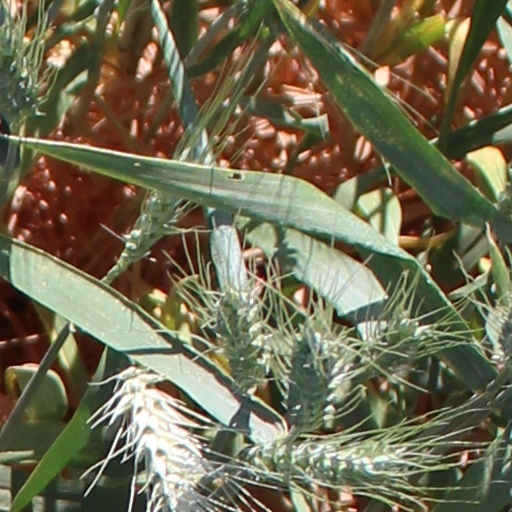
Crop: wheat